Joe Gilgun

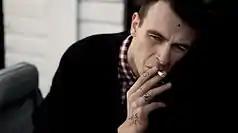
Joe Gilgun on the set of "This Is England".

Gilgun reprised the character of Woody for three Channel 4 TV spin-off series of "This Is England", called "This Is England '86". and "This is England '88" and "This Is England '90", which aired in September 2010, December 2011 and 2015 respectively. In 2010, "This is England" writer-director Shane Meadows referred Gilgun to star in longtime collaborator Paul Fraser's music video for the song "Dead American Writers" by Tired Pony.